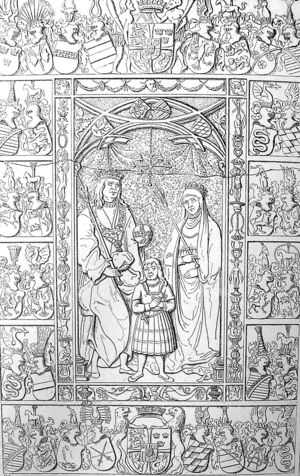
Hans af Danmark / Liv og gerning / Død
Kong Hans' ligsten i Skt. Knuds Kirke i Odense.
Hans var konge af Danmark fra 1481 til 1513, af Norge fra 1483 til 1513 og af Sverige fra 1497 til 1501. Han var søn af Christian 1. og Dorothea af Brandenburg.